Selworthy Beacon

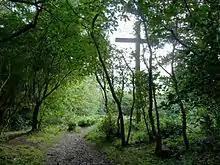
Acland memorial cross

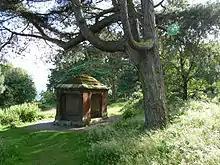
Wind and Weather Hut erected in 1878 by John Barton Arundel Acland for use by the Acland Family on Sunday walks

Near the summit are a series of cairns, thought to be the remains of round barrows, and the British Iron Age Bury Castle. The round cairns have been designated as a scheduled monument. In the sixteenth century, Selworthy Beacon was (as its name implies) the site of a beacon to warn of impending invasions. The mausoleum of Sir Thomas Dyke Acland is located about from Selworthy Beacon.